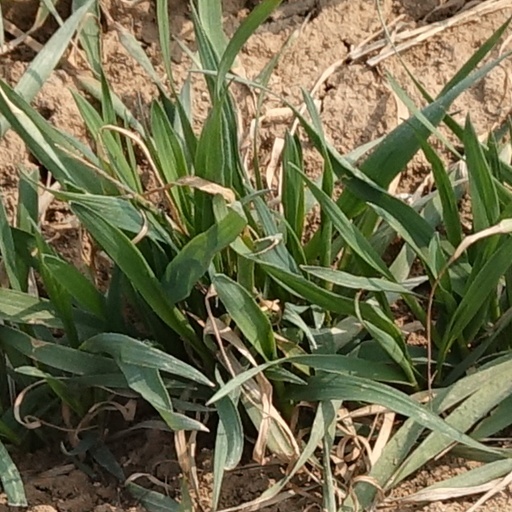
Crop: wheat